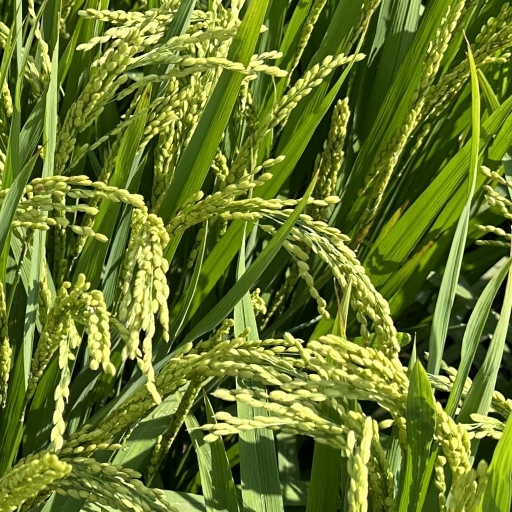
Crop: rice